Wright's Ferry

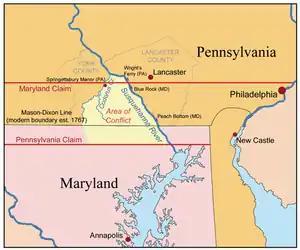
Wright's Ferry (1730-1901) shown on the map near the triangle of disputed territory

Wright's Ferry was a Pennsylvania Colony settlement established by John Wright in 1726, that grew up around the site of an important Inn and Pub anchoring the eastern end of a popular animal powered ferry (1730–1901) and now a historic part of Columbia, Pennsylvania. The complex was important in settling the lands west of the cranky Susquehanna, for without resorting to water craft, the ferry was the first (and for many years, "the only") means of crossing the wide watercourse of the relatively shallow Susquehanna River for settlers with a cargo in the southern part of Pennsylvania—which is very wide from Middletown, Dauphin County southerly past Wright's Ferry and grows steadily wider as it nears its mouth at the Chesapeake Bay, and whose banks are steep enough to prevent easy cargo handling from small boats.